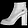
Label: Ankle boot